Pizzeria

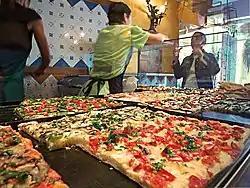
"Pizza al taglio" for sale in Rome, Italy

In the late 20th century, the concept of fast food caused changes in pizza sales. Food stands offering "pizza al taglio" started appearing in Italy, baking large rectangular pizzas sold in small slices. These slices are seldom topped with more than two ingredients, not counting tomato and cheese.